Church membership

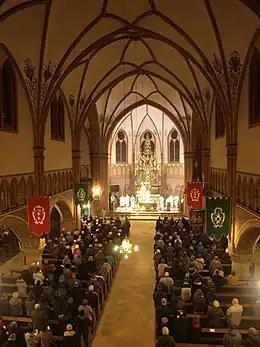
In many liturgical traditions of Christianity (such as Catholicism, Lutheranism and Anglicanism), catechumens are received into church membership during the Easter Vigil.

Church membership, in Christianity, is the state of belonging to a local church congregation, which in most cases, simultaneously makes one a member of a Christian denomination and the universal Christian Church. Christian theologians have taught that church membership is commanded in the Bible. The process of becoming a church member varies based on the Christian denomination. Those preparing to become full members of a church are known variously as catechumens, candidates or probationers depending on the Christian denomination and the sacramental status of the individual.